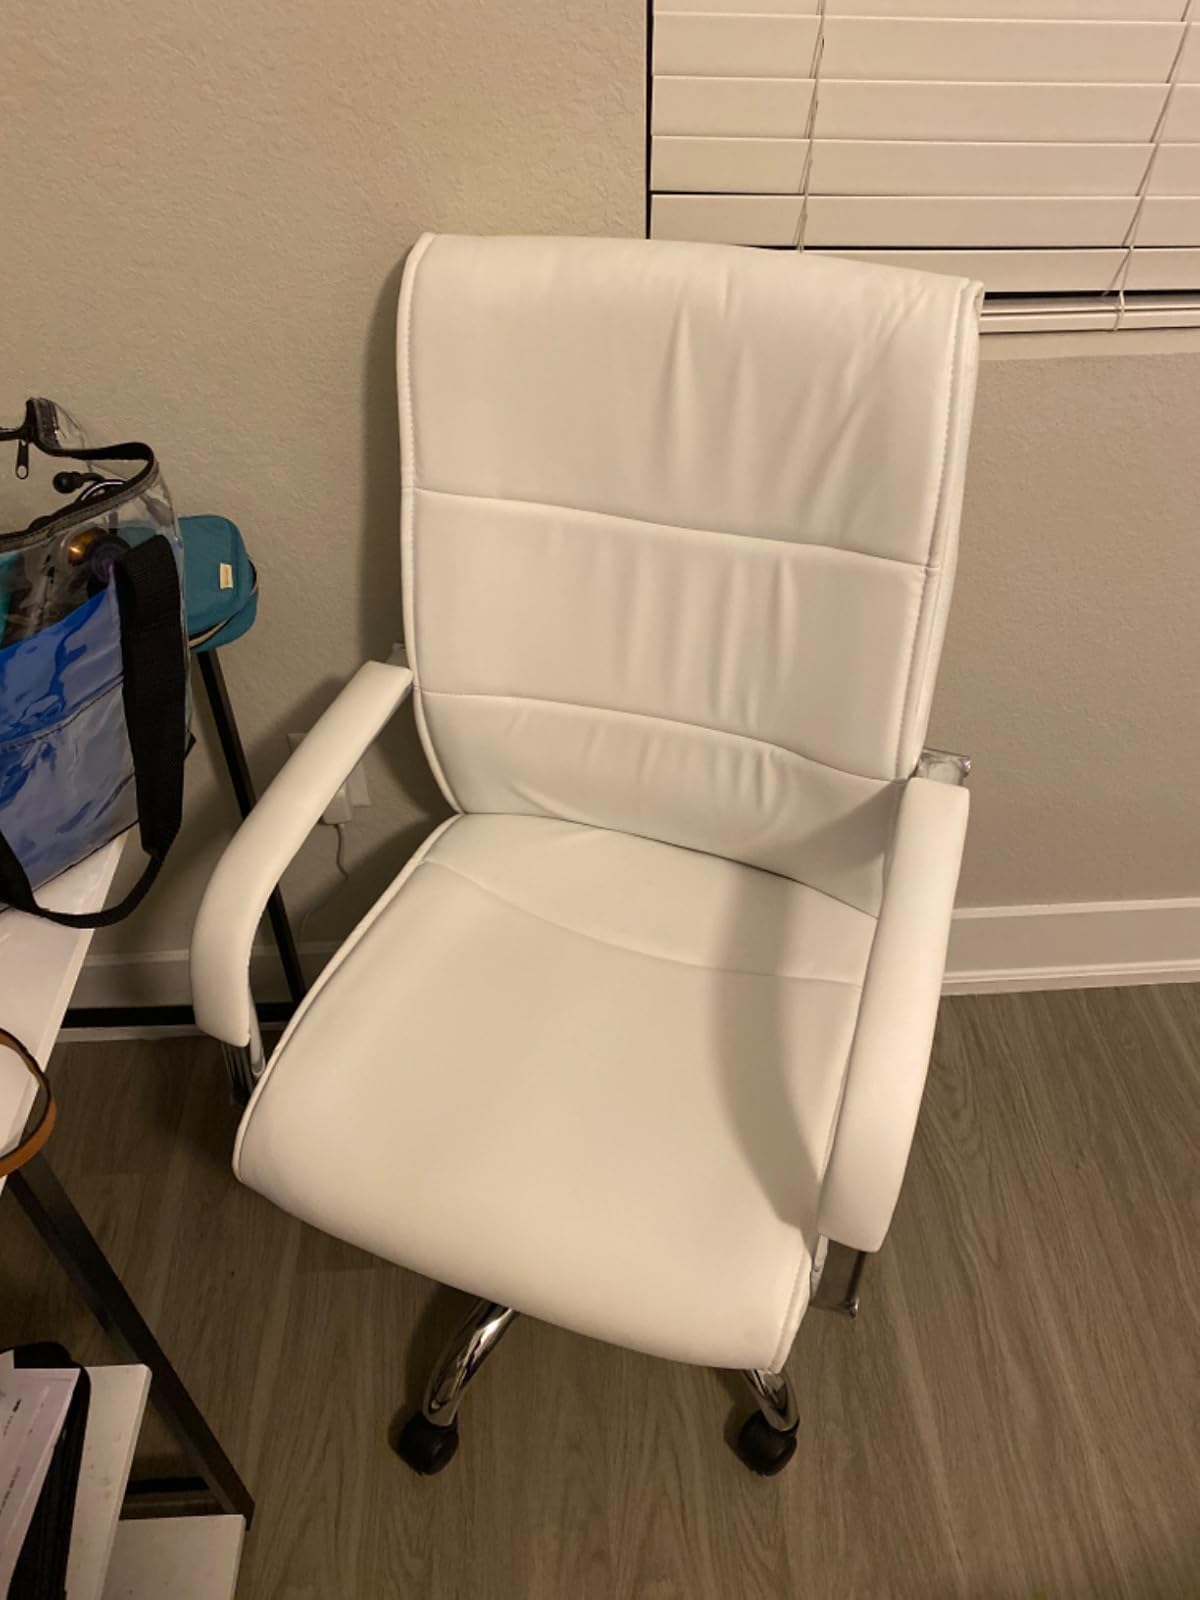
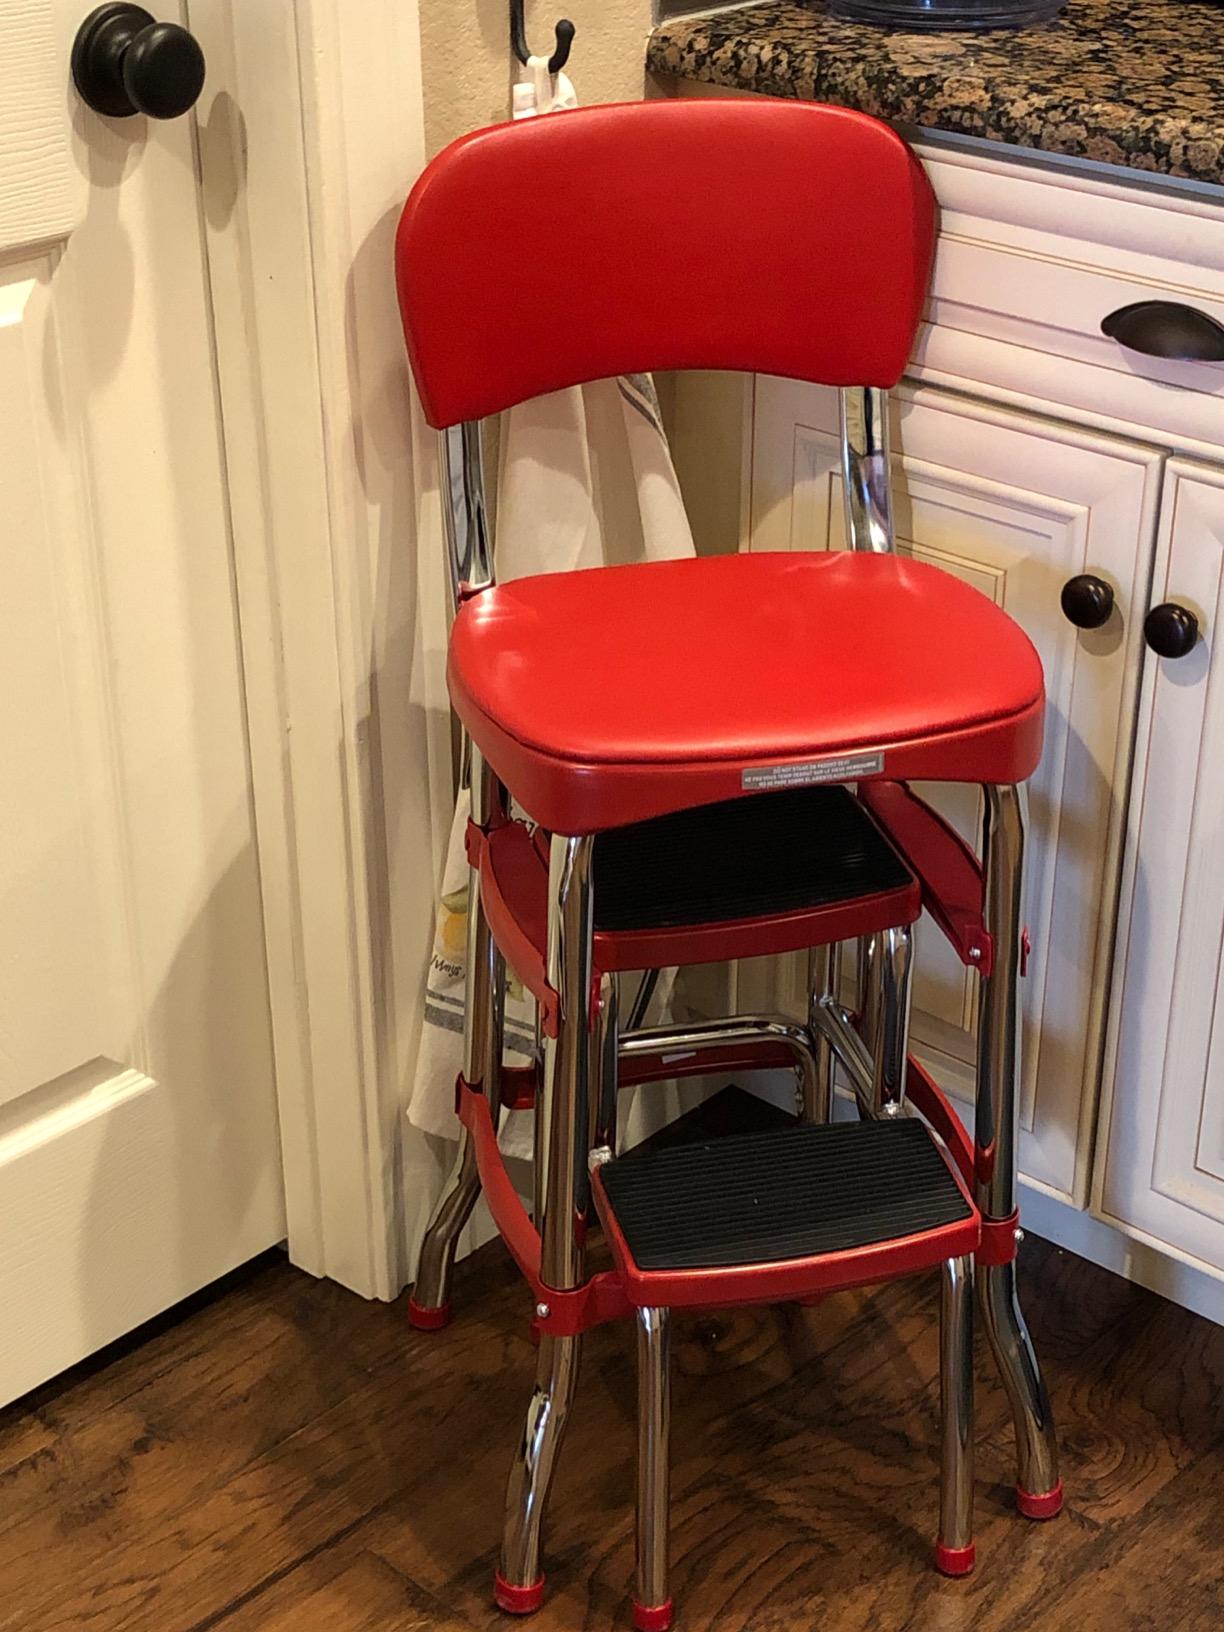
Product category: items_chair
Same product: no